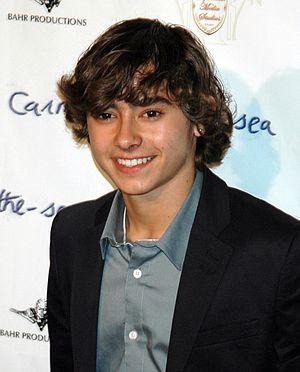
Jansen Panettiere, né le 25 septembre 1994 à Palisades, Rockland County, New York, est un doubleur et un acteur américain de film. Il est également le frère cadet de l'actrice Hayden Panettiere.